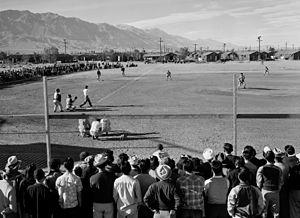
Manzanar est le camp d'internement des Nippo-Américains de la Seconde Guerre mondiale le plus connu aux États-Unis parmi les dix camps qui ont reçu plus de 110 000 prisonniers.
L’internement des Nippo-américains est un événement historique de la Seconde Guerre mondiale qui a vu la déportation et l'incarcération d'environ 120 000 civils ressortissants japonais et américains d'origine japonaise dans des Centres de relogement précaires et éloignés.